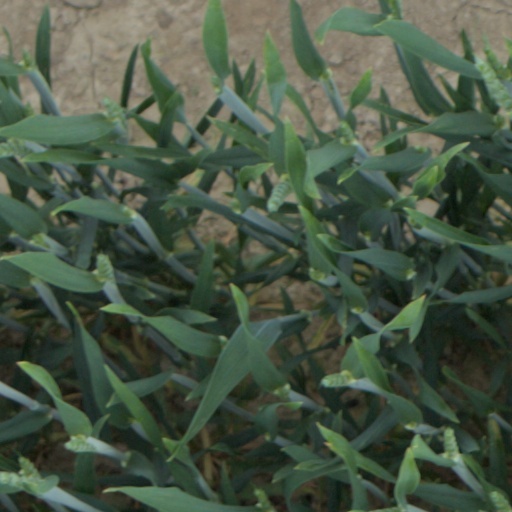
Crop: wheat